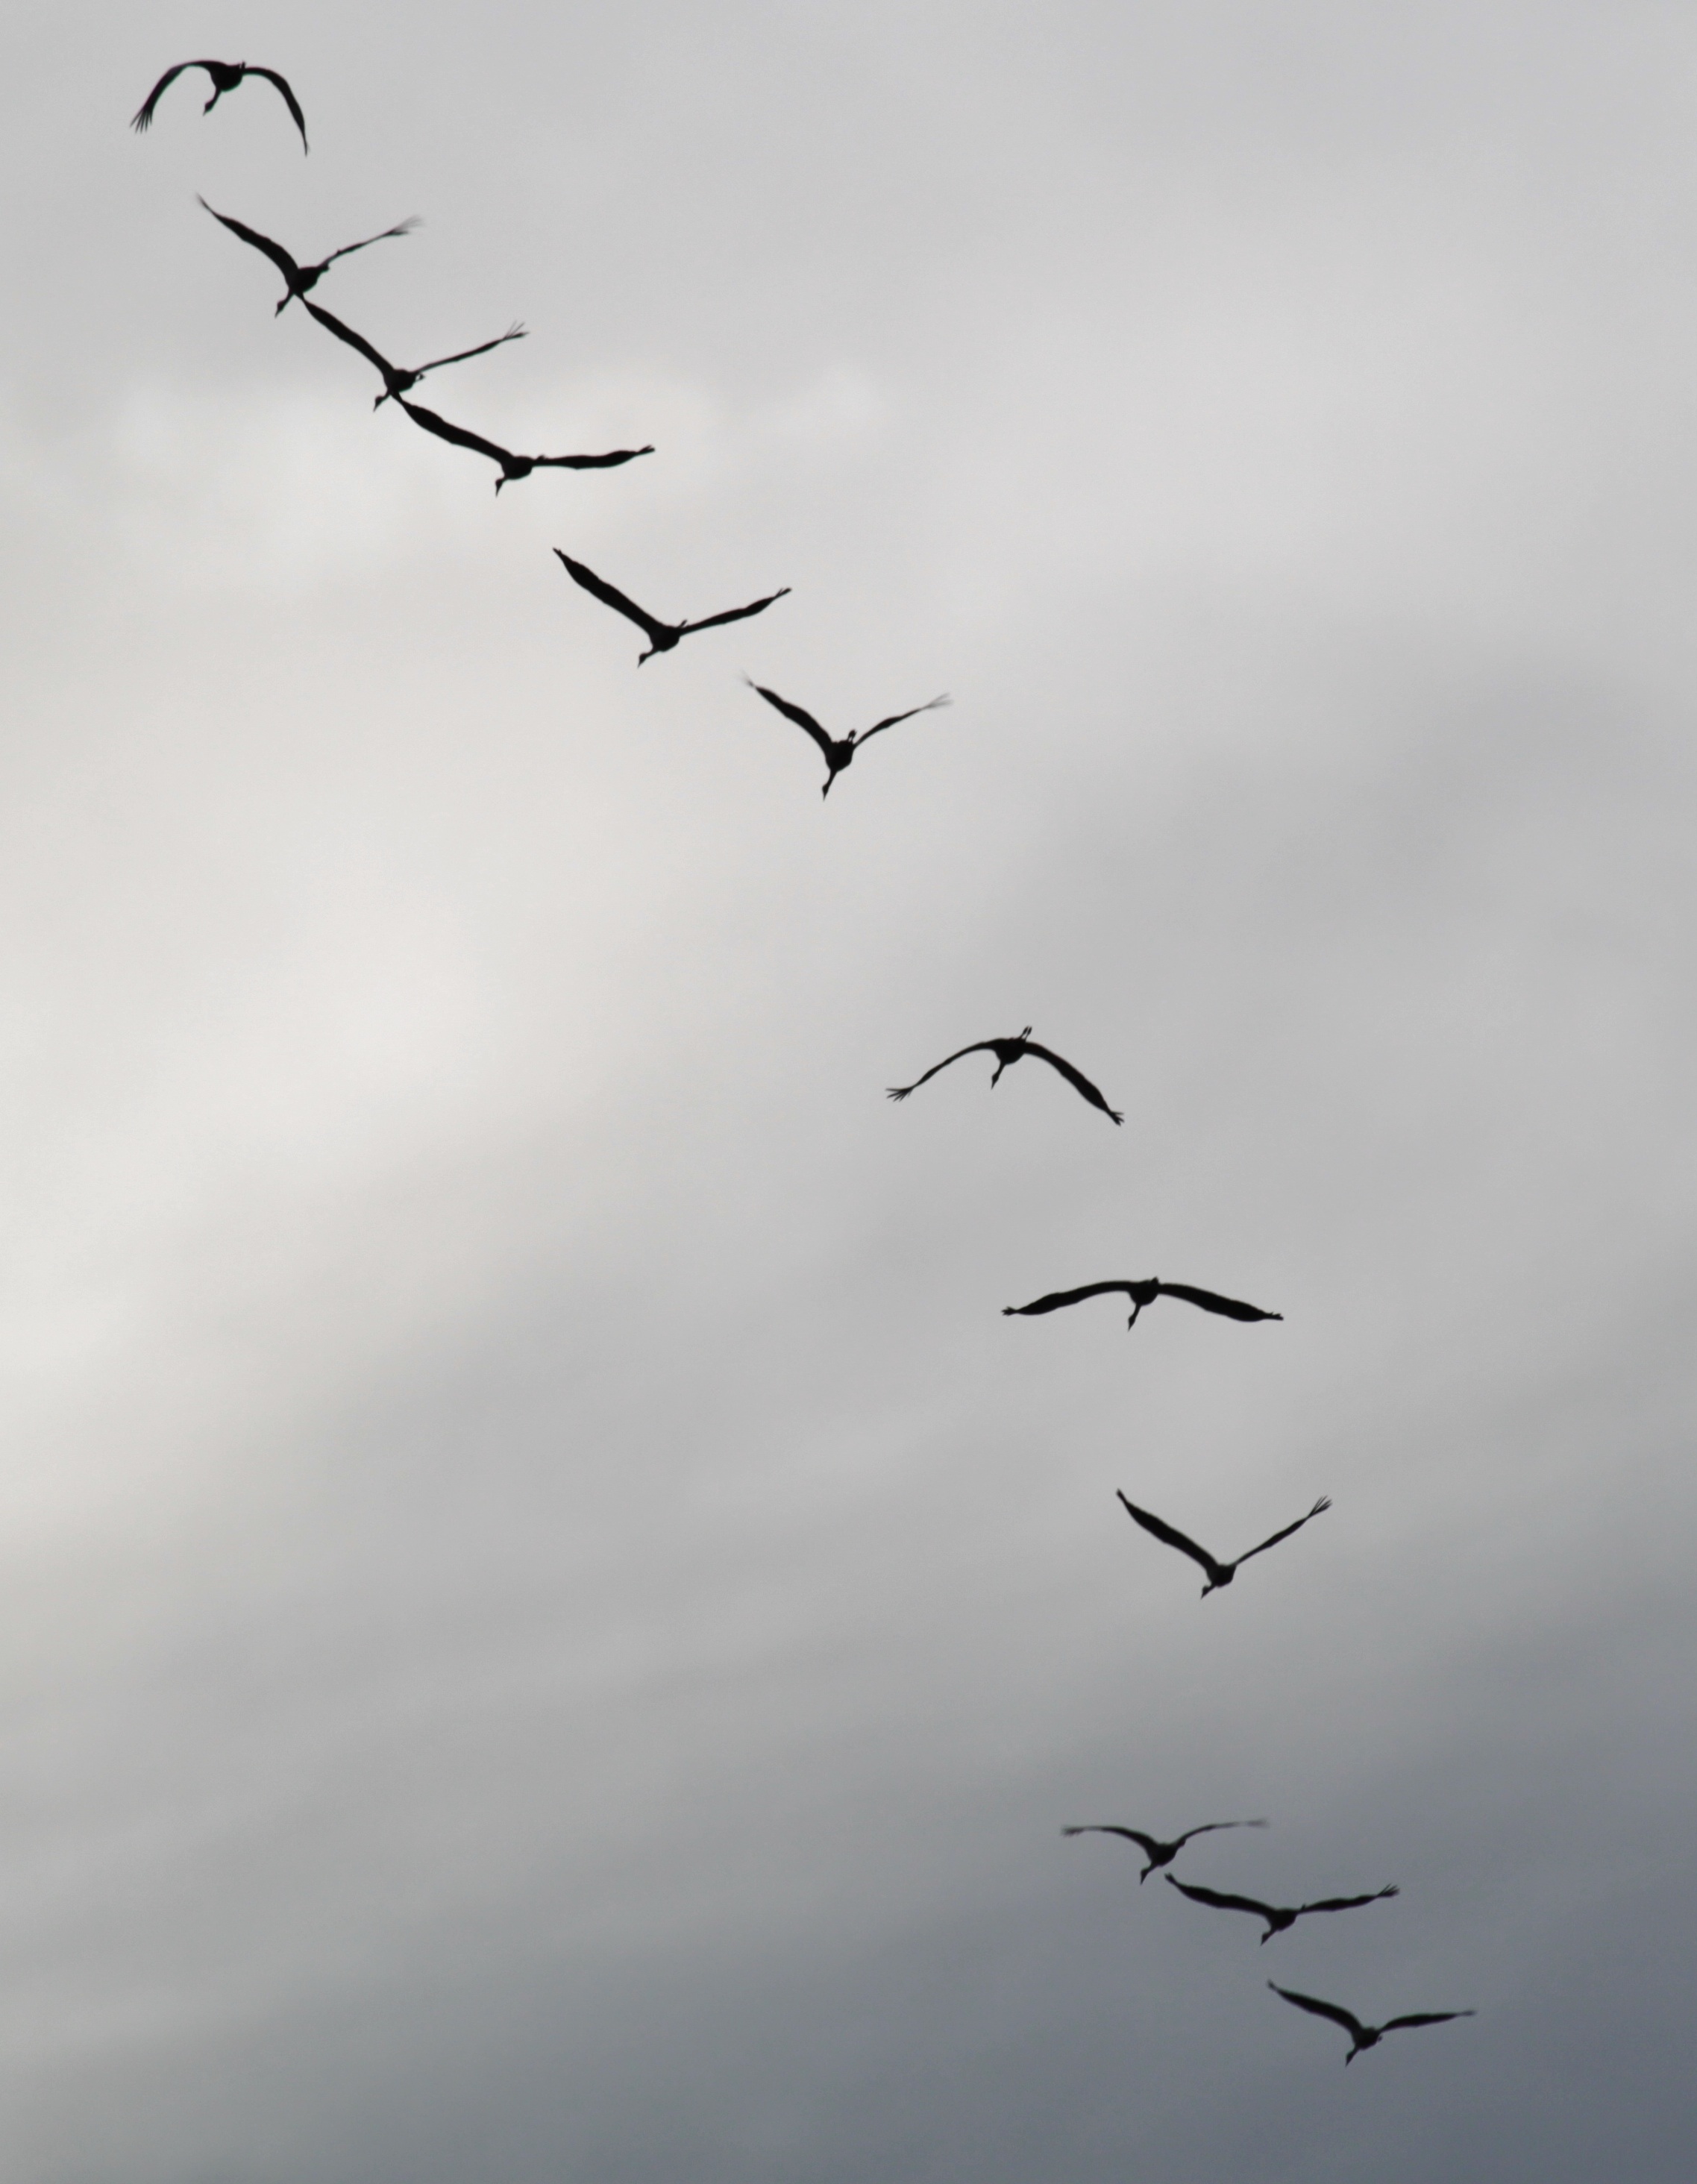
nature, branch, bird, wing, sky, animal, seabird, flock, fly, collection, flight, birds, vertebrate, cranes, animal world, natural spectacle, bird migration, swarm, flock of birds, migratory birds, animal migration, crane like bird, nature experience, flying formation